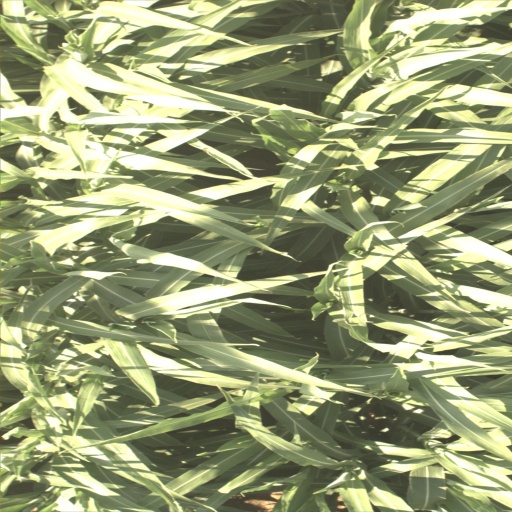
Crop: sorghum